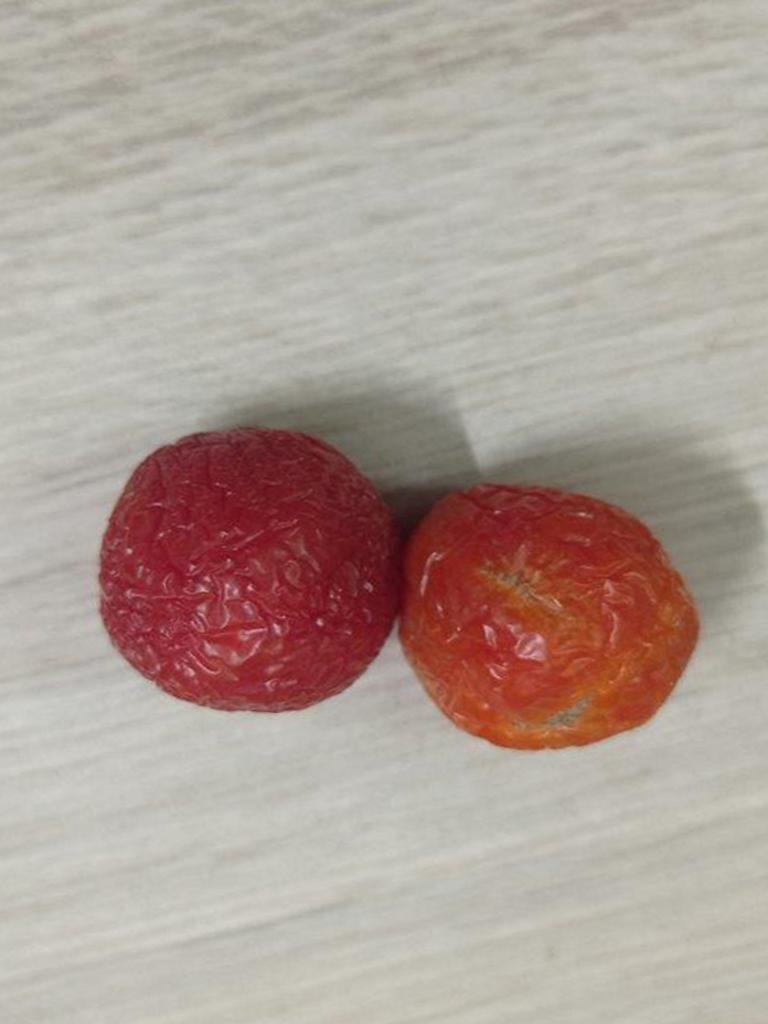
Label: Rotten